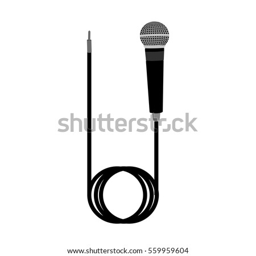
isolated microphone on a white background